171 Ophelia

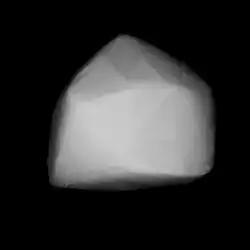
3D convex shape model of 171 Ophelia

171 Ophelia is a large, dark Themistian asteroid that was discovered by French astronomer Alphonse Borrelly on 13 January 1877, and named after Ophelia in Shakespeare's "Hamlet".